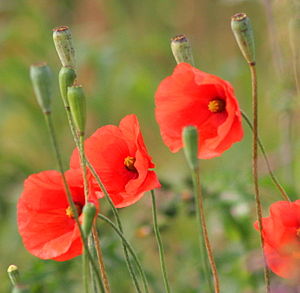
Gærdevalmue
Gærdevalmue, ofte skrevet gærde-valmue, er en enårig 20-70 centimeter høj plante i valmue-familien. Arten vokser ofte på sandet bund og findes udbredt i Europa. Den minder om kornvalmue, men har blegere kronblade, oftest tiltrykte hår på blomsterstilken og 6-8 støvfang.